Transport of concentration camp inmates to Tyrol

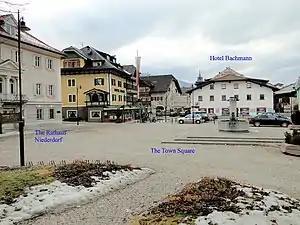
Niederdorf, South Tyrol, the scene of the denouement between the SS and the Wehrmacht on Monday 30 April 1945

In command of the SS-TV detachment was Obersturmführer Edgar Stiller, who was responsible for the transport, accommodation and general custody of the hostages. The commander of the SD detachment, Obersturmführer Ernst Bader, was also a Gestapo officer. His responsibility was to carry out whatever final orders were received from Berlin in connection with the hostages, or to execute them in the event of any resistance or rescue attempts.